Dahlan Iskan

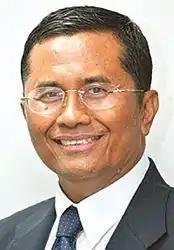
Dahlan Iskan in 2013

Dahlan Iskan (born 17 August 1951 in Magetan) is the former CEO of Indonesian newspaper publisher, Jawa Pos Group.